Reginald Henry Lewis

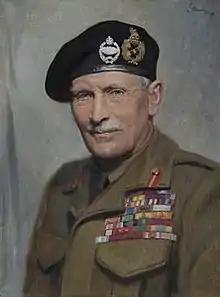

Reginald Lewis trained at the Royal Academy and for 7 years was apprenticed to the architect and designer, Sir Frank Brangwyn. He also worked as assistant to Frank Owen Salisbury.